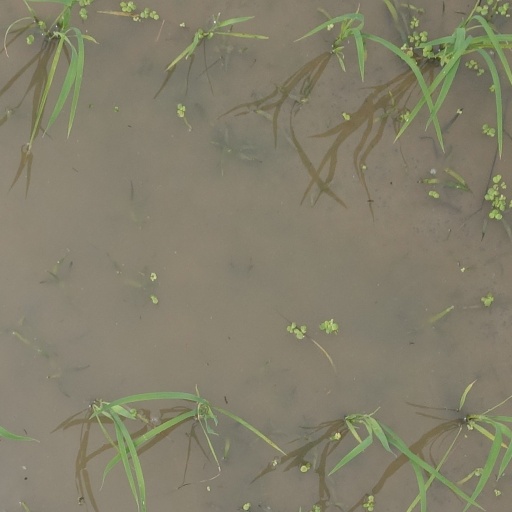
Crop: rice